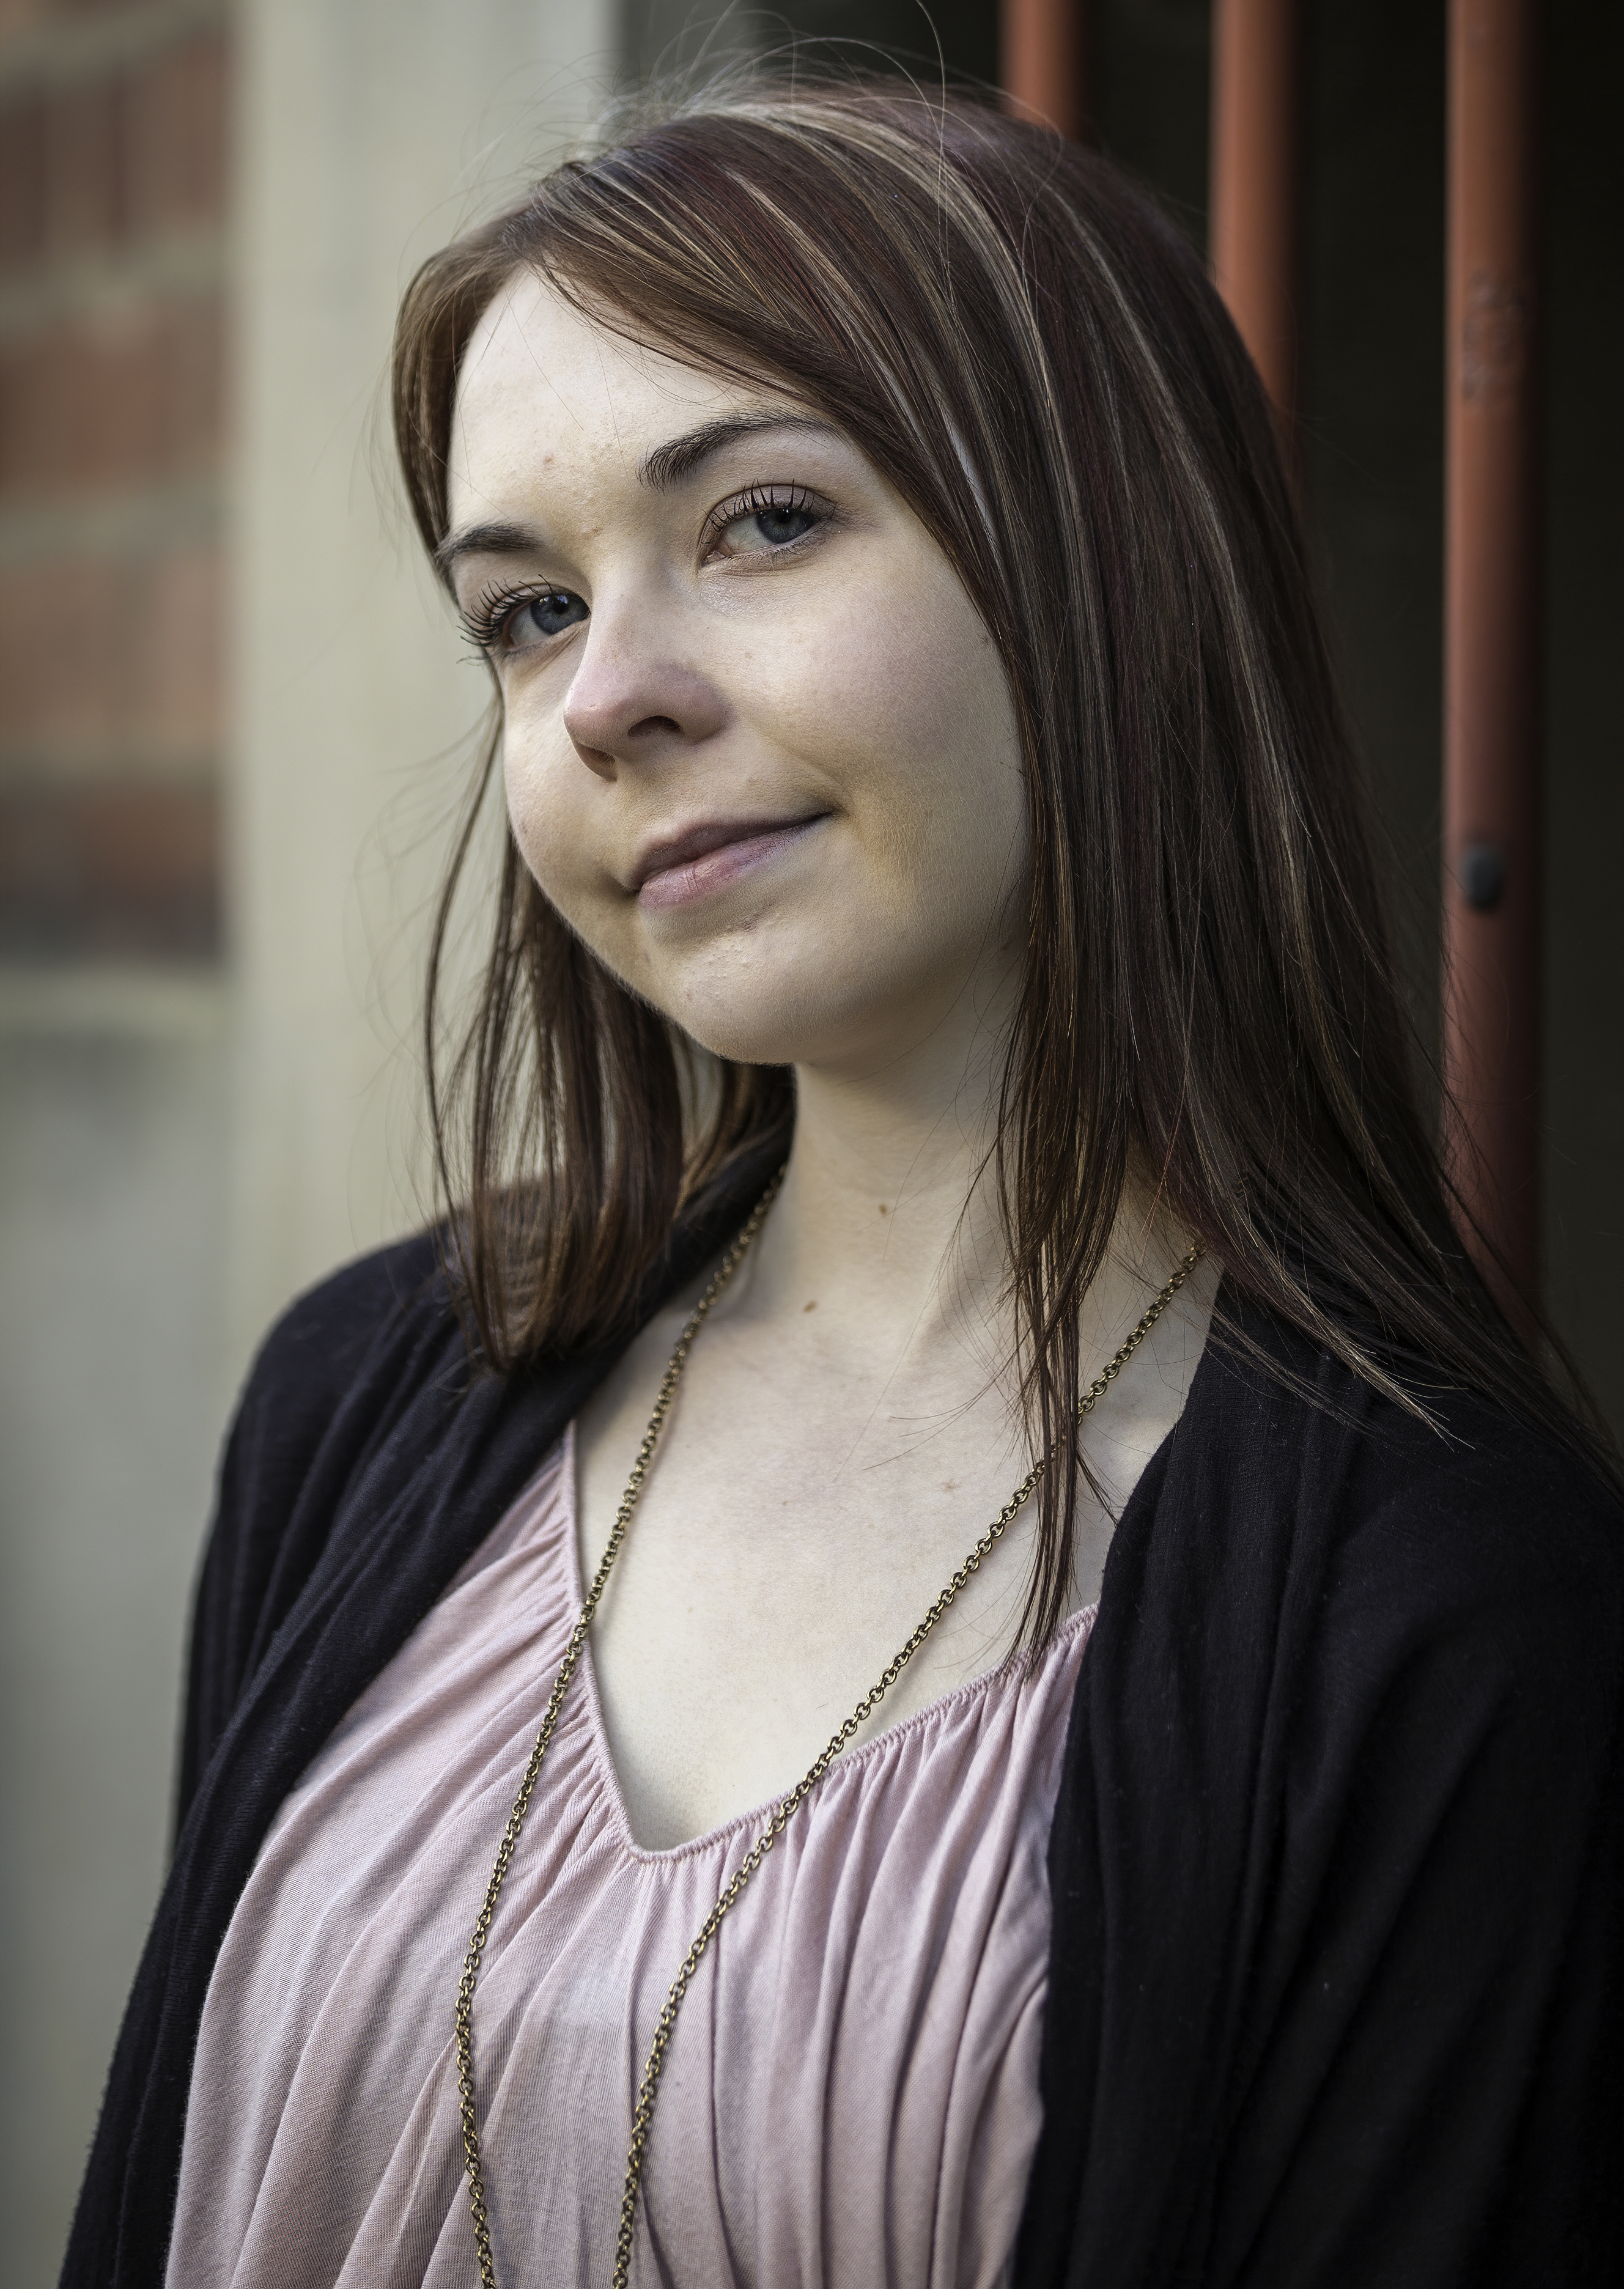
portrait, woman, lady, image, photo, hair, face, beauty, hairstyle, lip, eyebrow, chin, smile, long hair, eye, fashion, blond, brown hair, photography, photo shoot, layered hair, model, black hair, dress, portrait photography, flash photography